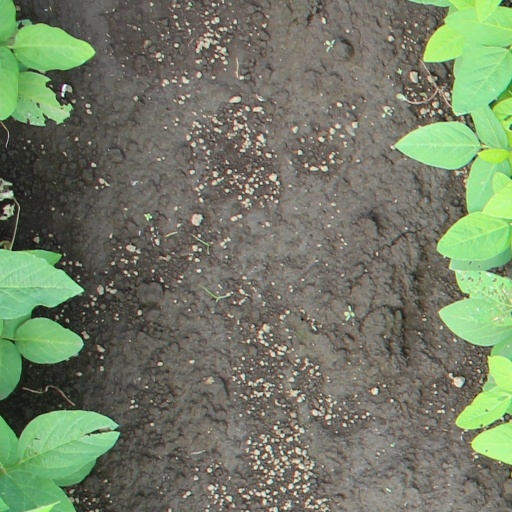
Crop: soybean